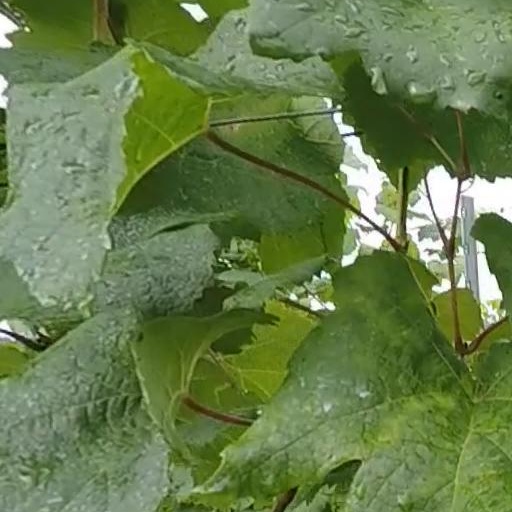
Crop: grape